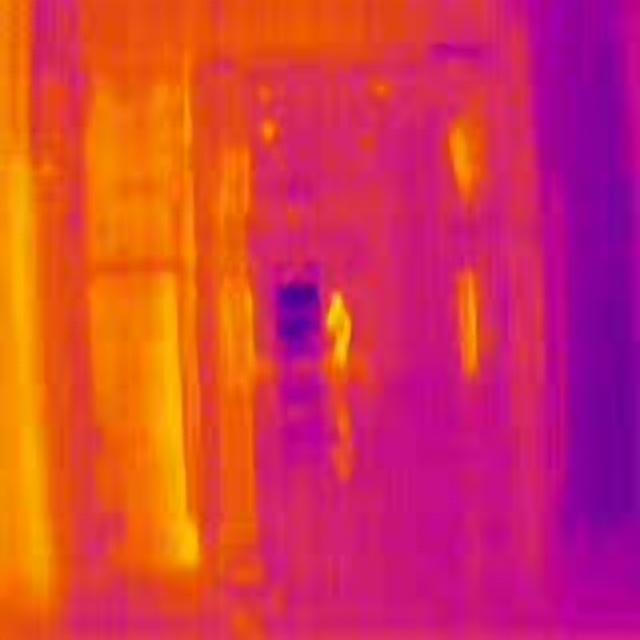
Detected objects:
label: person